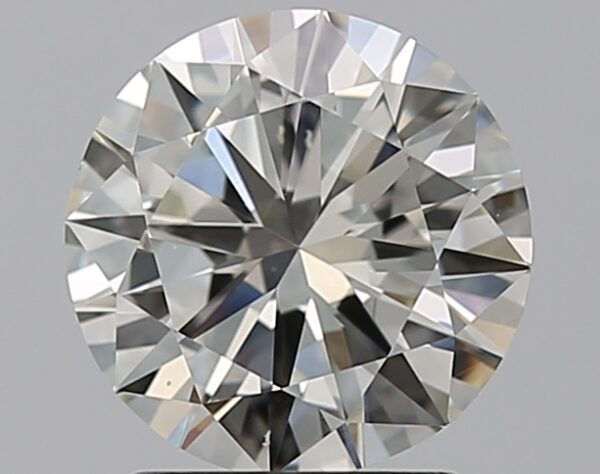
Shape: round
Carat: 1.7
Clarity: VS2
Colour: J
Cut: VG
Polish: EX
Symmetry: VG
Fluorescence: N
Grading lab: GIA
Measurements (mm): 7.73 x 7.79 x 4.57